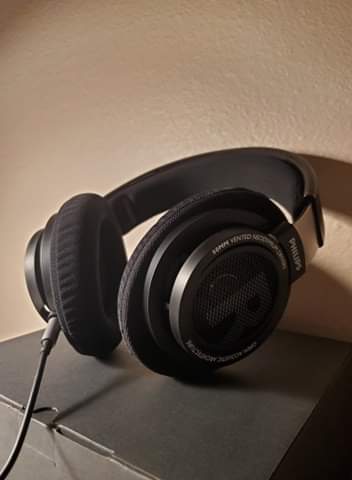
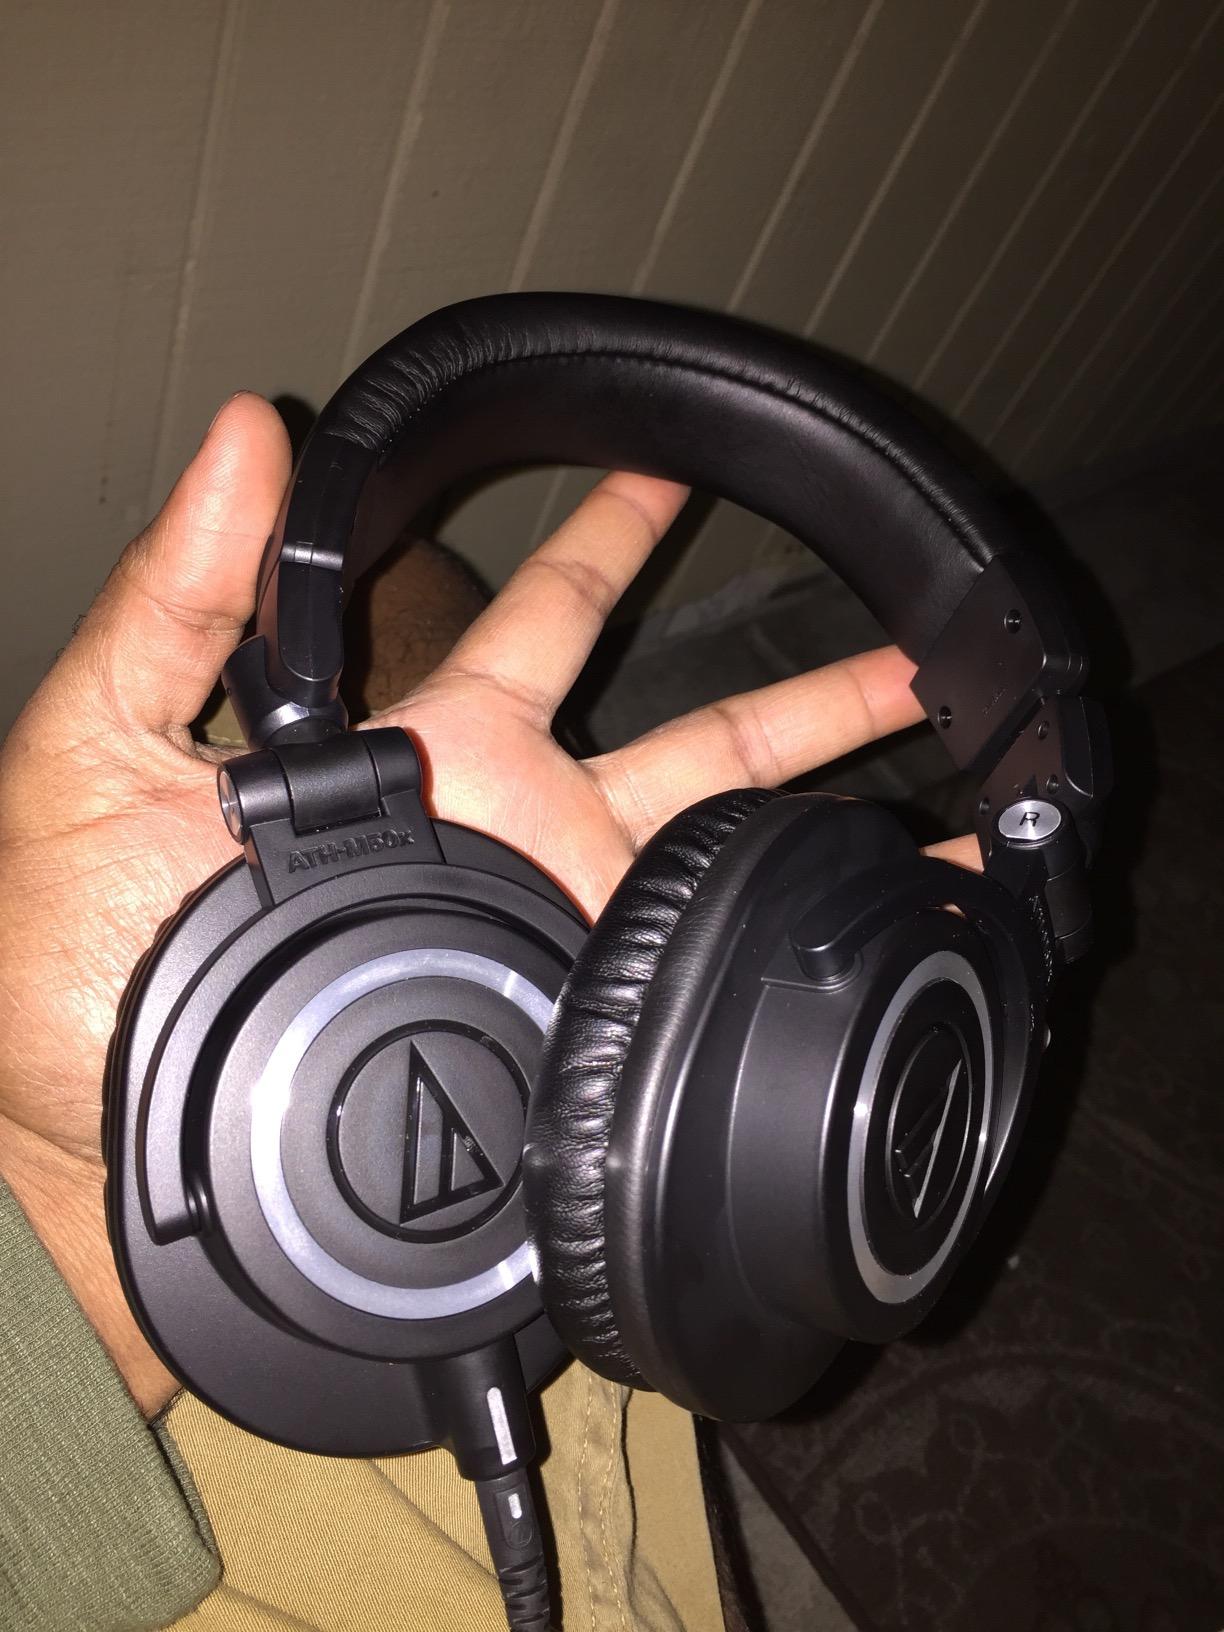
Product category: headphones
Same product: no